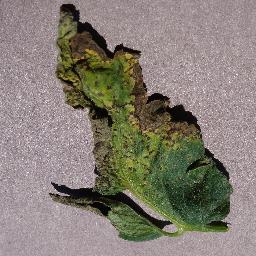
Label: Tomato___Septoria_leaf_spot